Qadir Bux Bedil

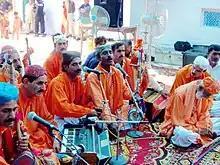
Sufi Singers singing mystical poetry of Hazrat Bedil

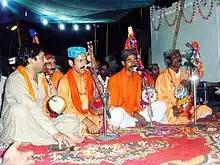
Faqirs of Bedil paying homage on Urs mubarak

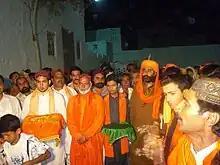
Urs starts by taking out mehndi (henna) to pay homage to Hazrat Qadir Bux Bedil

His annual Melo or Urs (death anniversary celebration) is held at his shrine (Dargah) in Rohri on the 14, 15, 16 Dhu al-Qi'dah – the eleventh month of the Muslim calendar where thousands of his Murids (disciples) throng to pay homage to the great saint-poet.